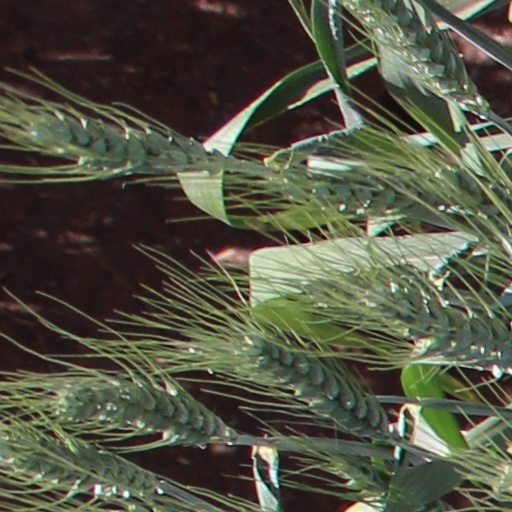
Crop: wheat